Asen dynasty

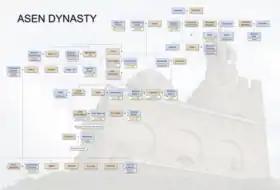
Genealogy of the Asen dynasty

The origins of the dynasty, especially the ethnic background of the three Asen brothers (Teodor I Peter IV, Ivan Asen I and Kaloyan) are still a source of much controversy, debated among historians. There are three main hypotheses regarding their origins: